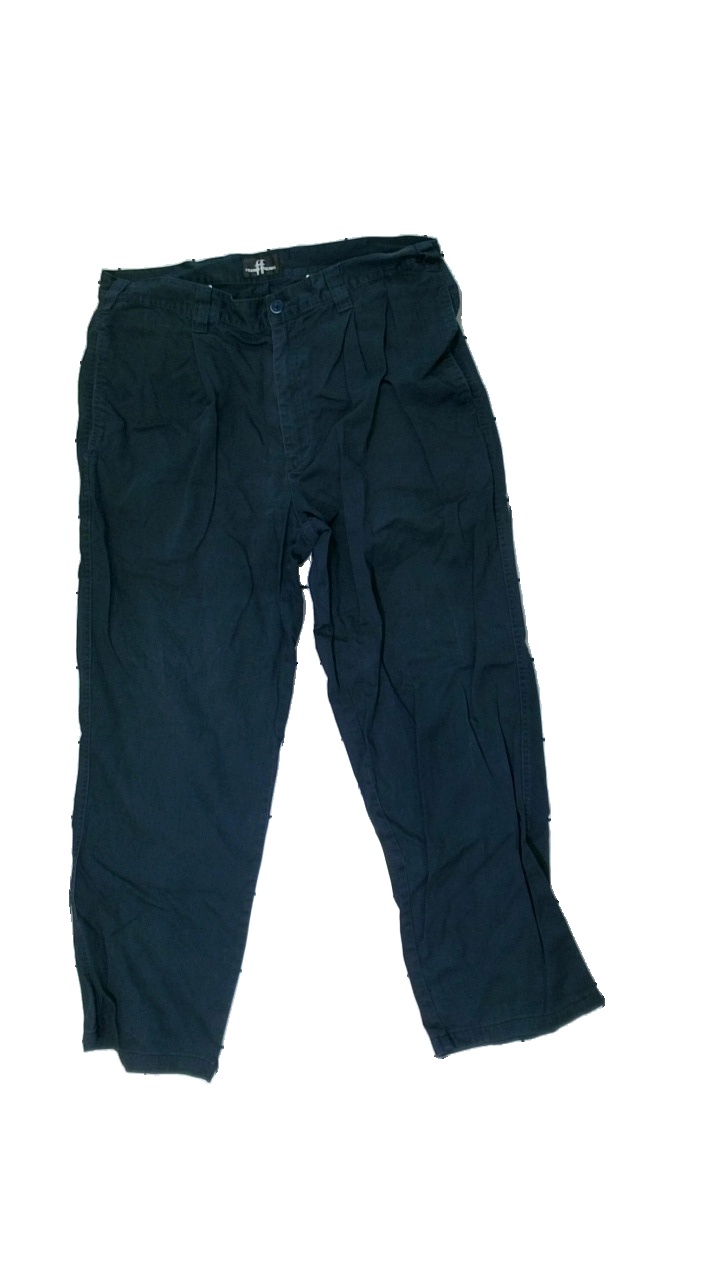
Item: Trousers (Men)
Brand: Frank & Friends
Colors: Blue
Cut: Regular
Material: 100% cotton
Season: All
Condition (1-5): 3
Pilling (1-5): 4
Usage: Reuse
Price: <50